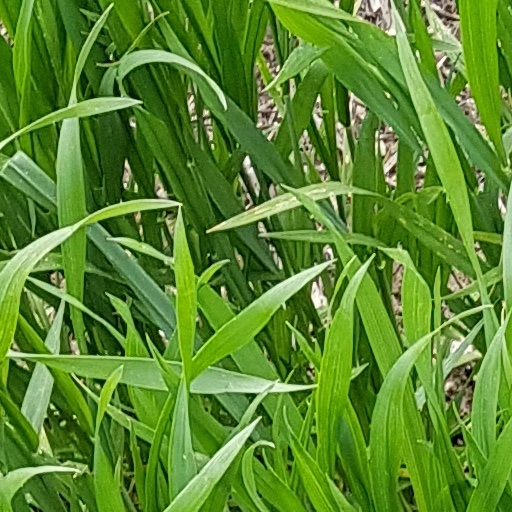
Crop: wheat